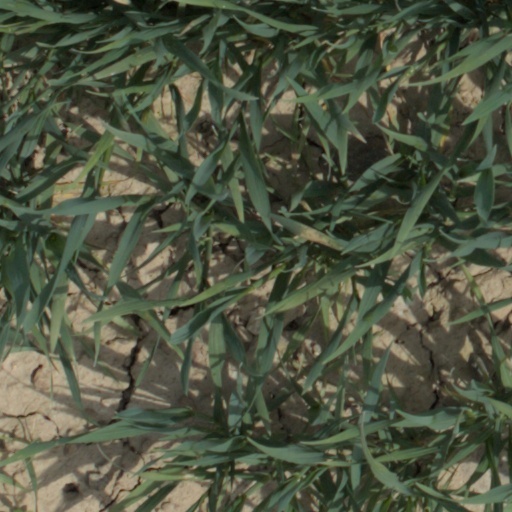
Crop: wheat